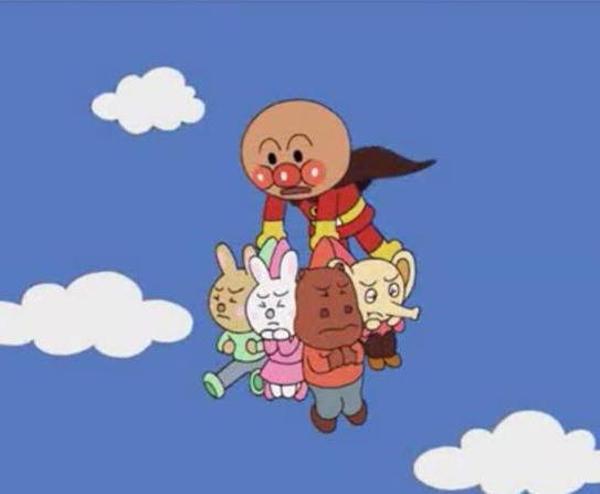
回答: 誰や、今カレーパンマンがよかったって言った奴